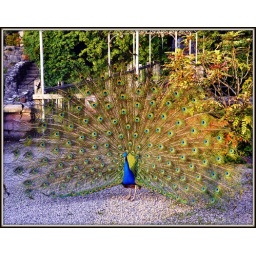
A male Peacock courting a female Peahen... eeeek!Super capture by Dave a posted here with kind permission.